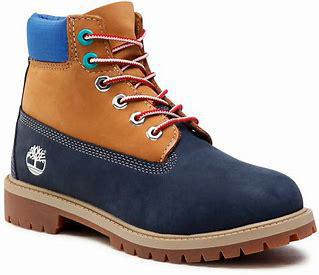
Brand: Timberland
Model: 6 Inch Nubuck